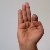
The image shows a hand gesture representing the letter 'F' in Indian Sign Language.